New York State Route 31

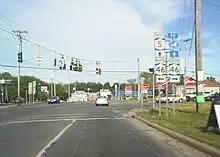

The first set of posted routes in New York were assigned in 1924. At this time, all of legislative Route 20 west of Rochester became part of NY 3, a cross-state route that began in North Tonawanda and ended in Plattsburgh. By 1926, NY 31 was assigned to an alignment extending from Niagara Falls to Oneida. The route began at NY 34 (now NY 104) in Niagara Falls and followed College Avenue east to the city line, from where it continued eastward to Rochester on the alignment of legislative Route 30. Within the city of Rochester, NY 31 continued east on Ridge Road to Lake Avenue, where it turned south to enter downtown Rochester, becoming State Street at Lyell Avenue. At East Main Street, NY 31 resumed its eastward alignment, crossing the Genesee River and continuing on Main Street to Monroe Avenue, which, at the time, connected directly with Main Street. NY 31 turned right on Monroe Avenue, rejoining its present alignment of NY 31 near Union Street.